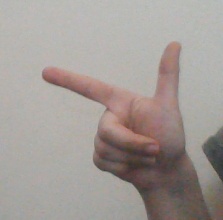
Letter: yaa